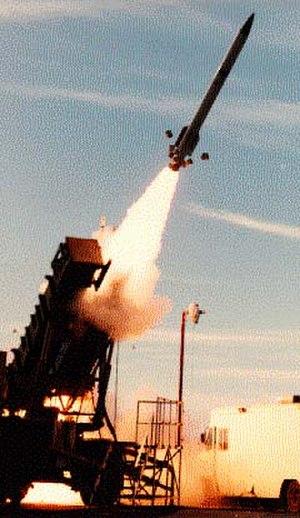
L'Initiative de défense stratégique, dite aussi guerre des étoiles dans les médias, était un projet de défense anti-missile destiné à la protection des États-Unis contre une frappe nucléaire stratégique par des missiles balistiques intercontinentaux et des missiles balistiques lancés par des sous-marins. L'initiative, rendue publique le 23 mars 1983 par le président Ronald Reagan, devait combiner des systèmes capables d'intercepter les missiles ennemis, depuis le sol et l'orbite terrestre.